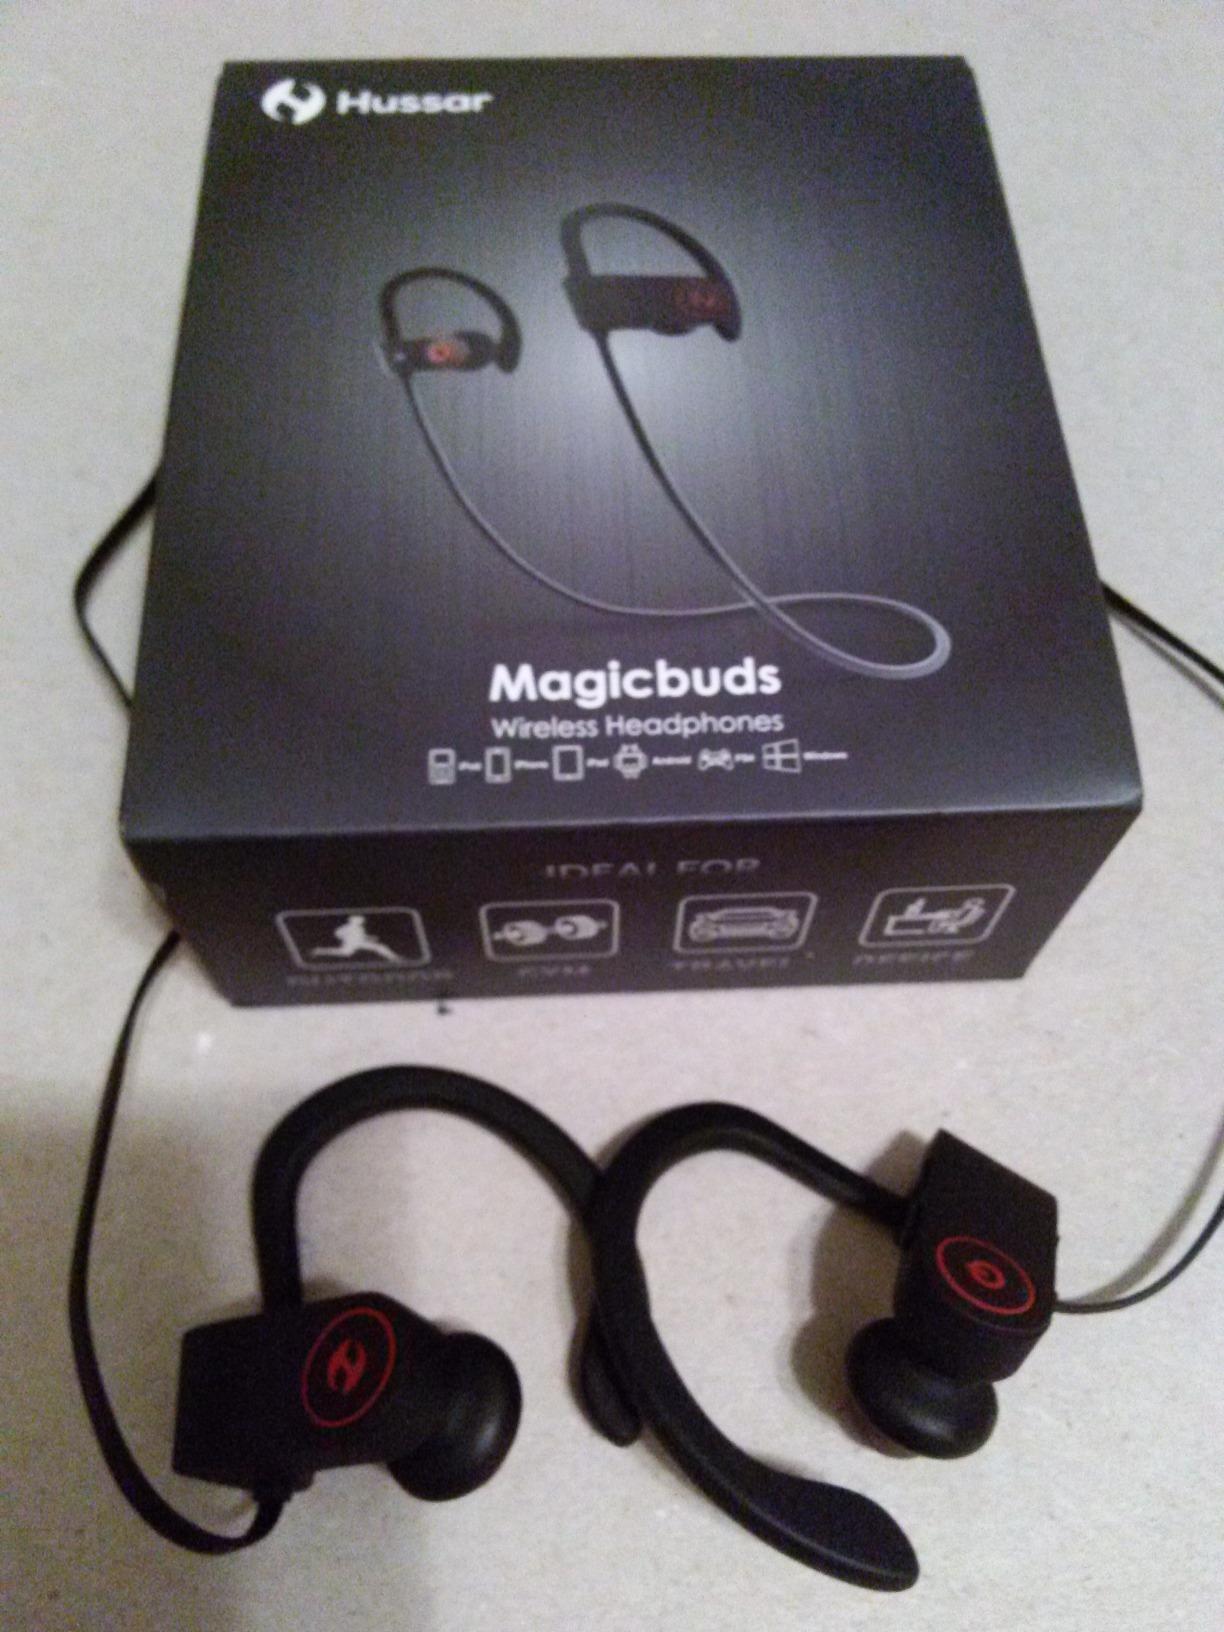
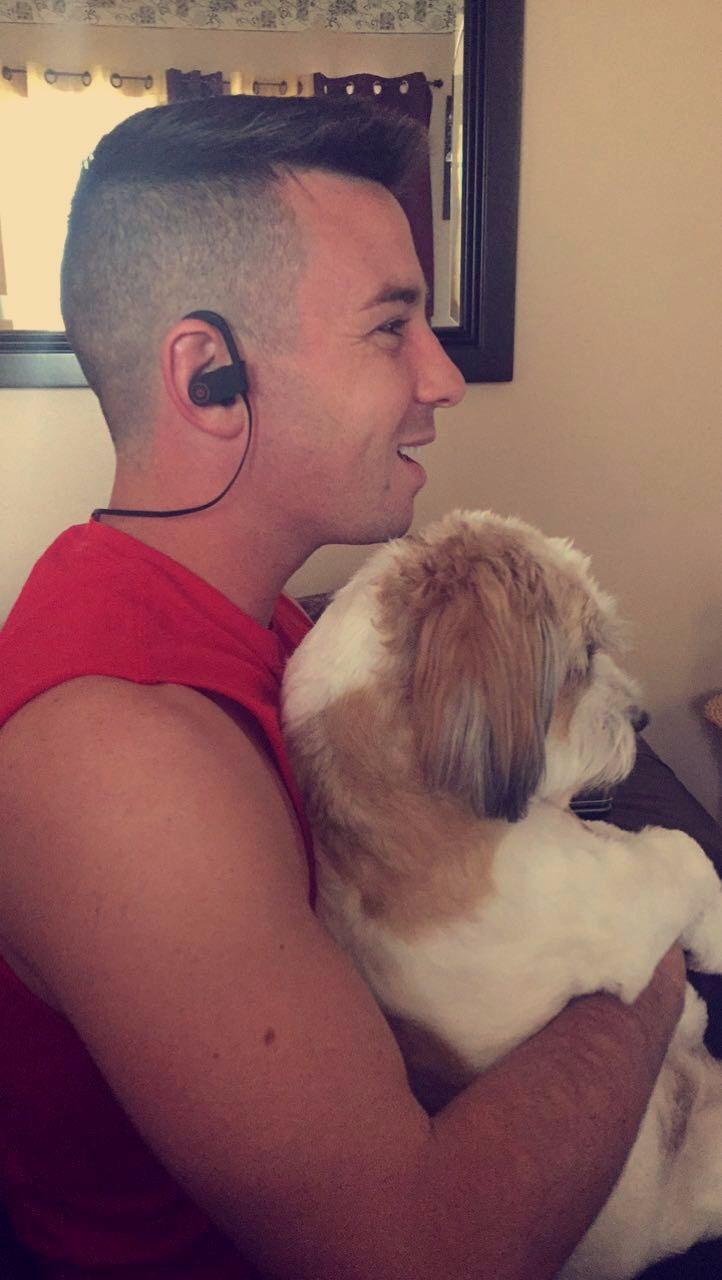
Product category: headphones
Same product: yes